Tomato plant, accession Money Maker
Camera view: tilt-top (135 deg); turntable rotation: 180 degrees
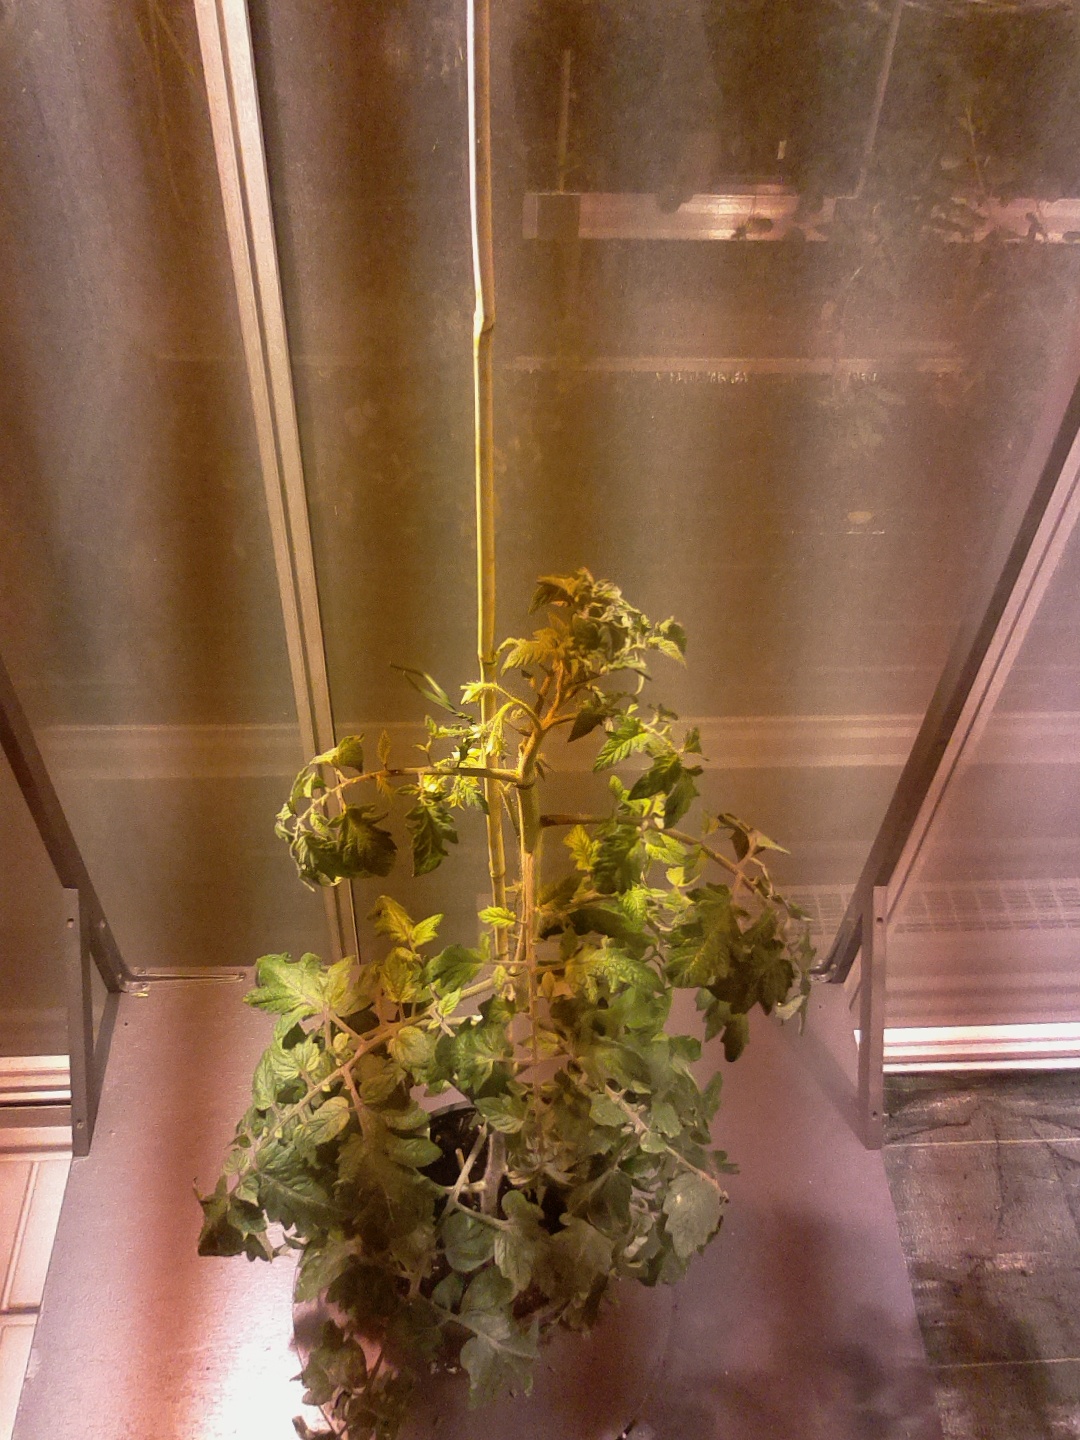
BBCH growth stage 69: End of flowering, 90%-100% of flowers open, more petals falling